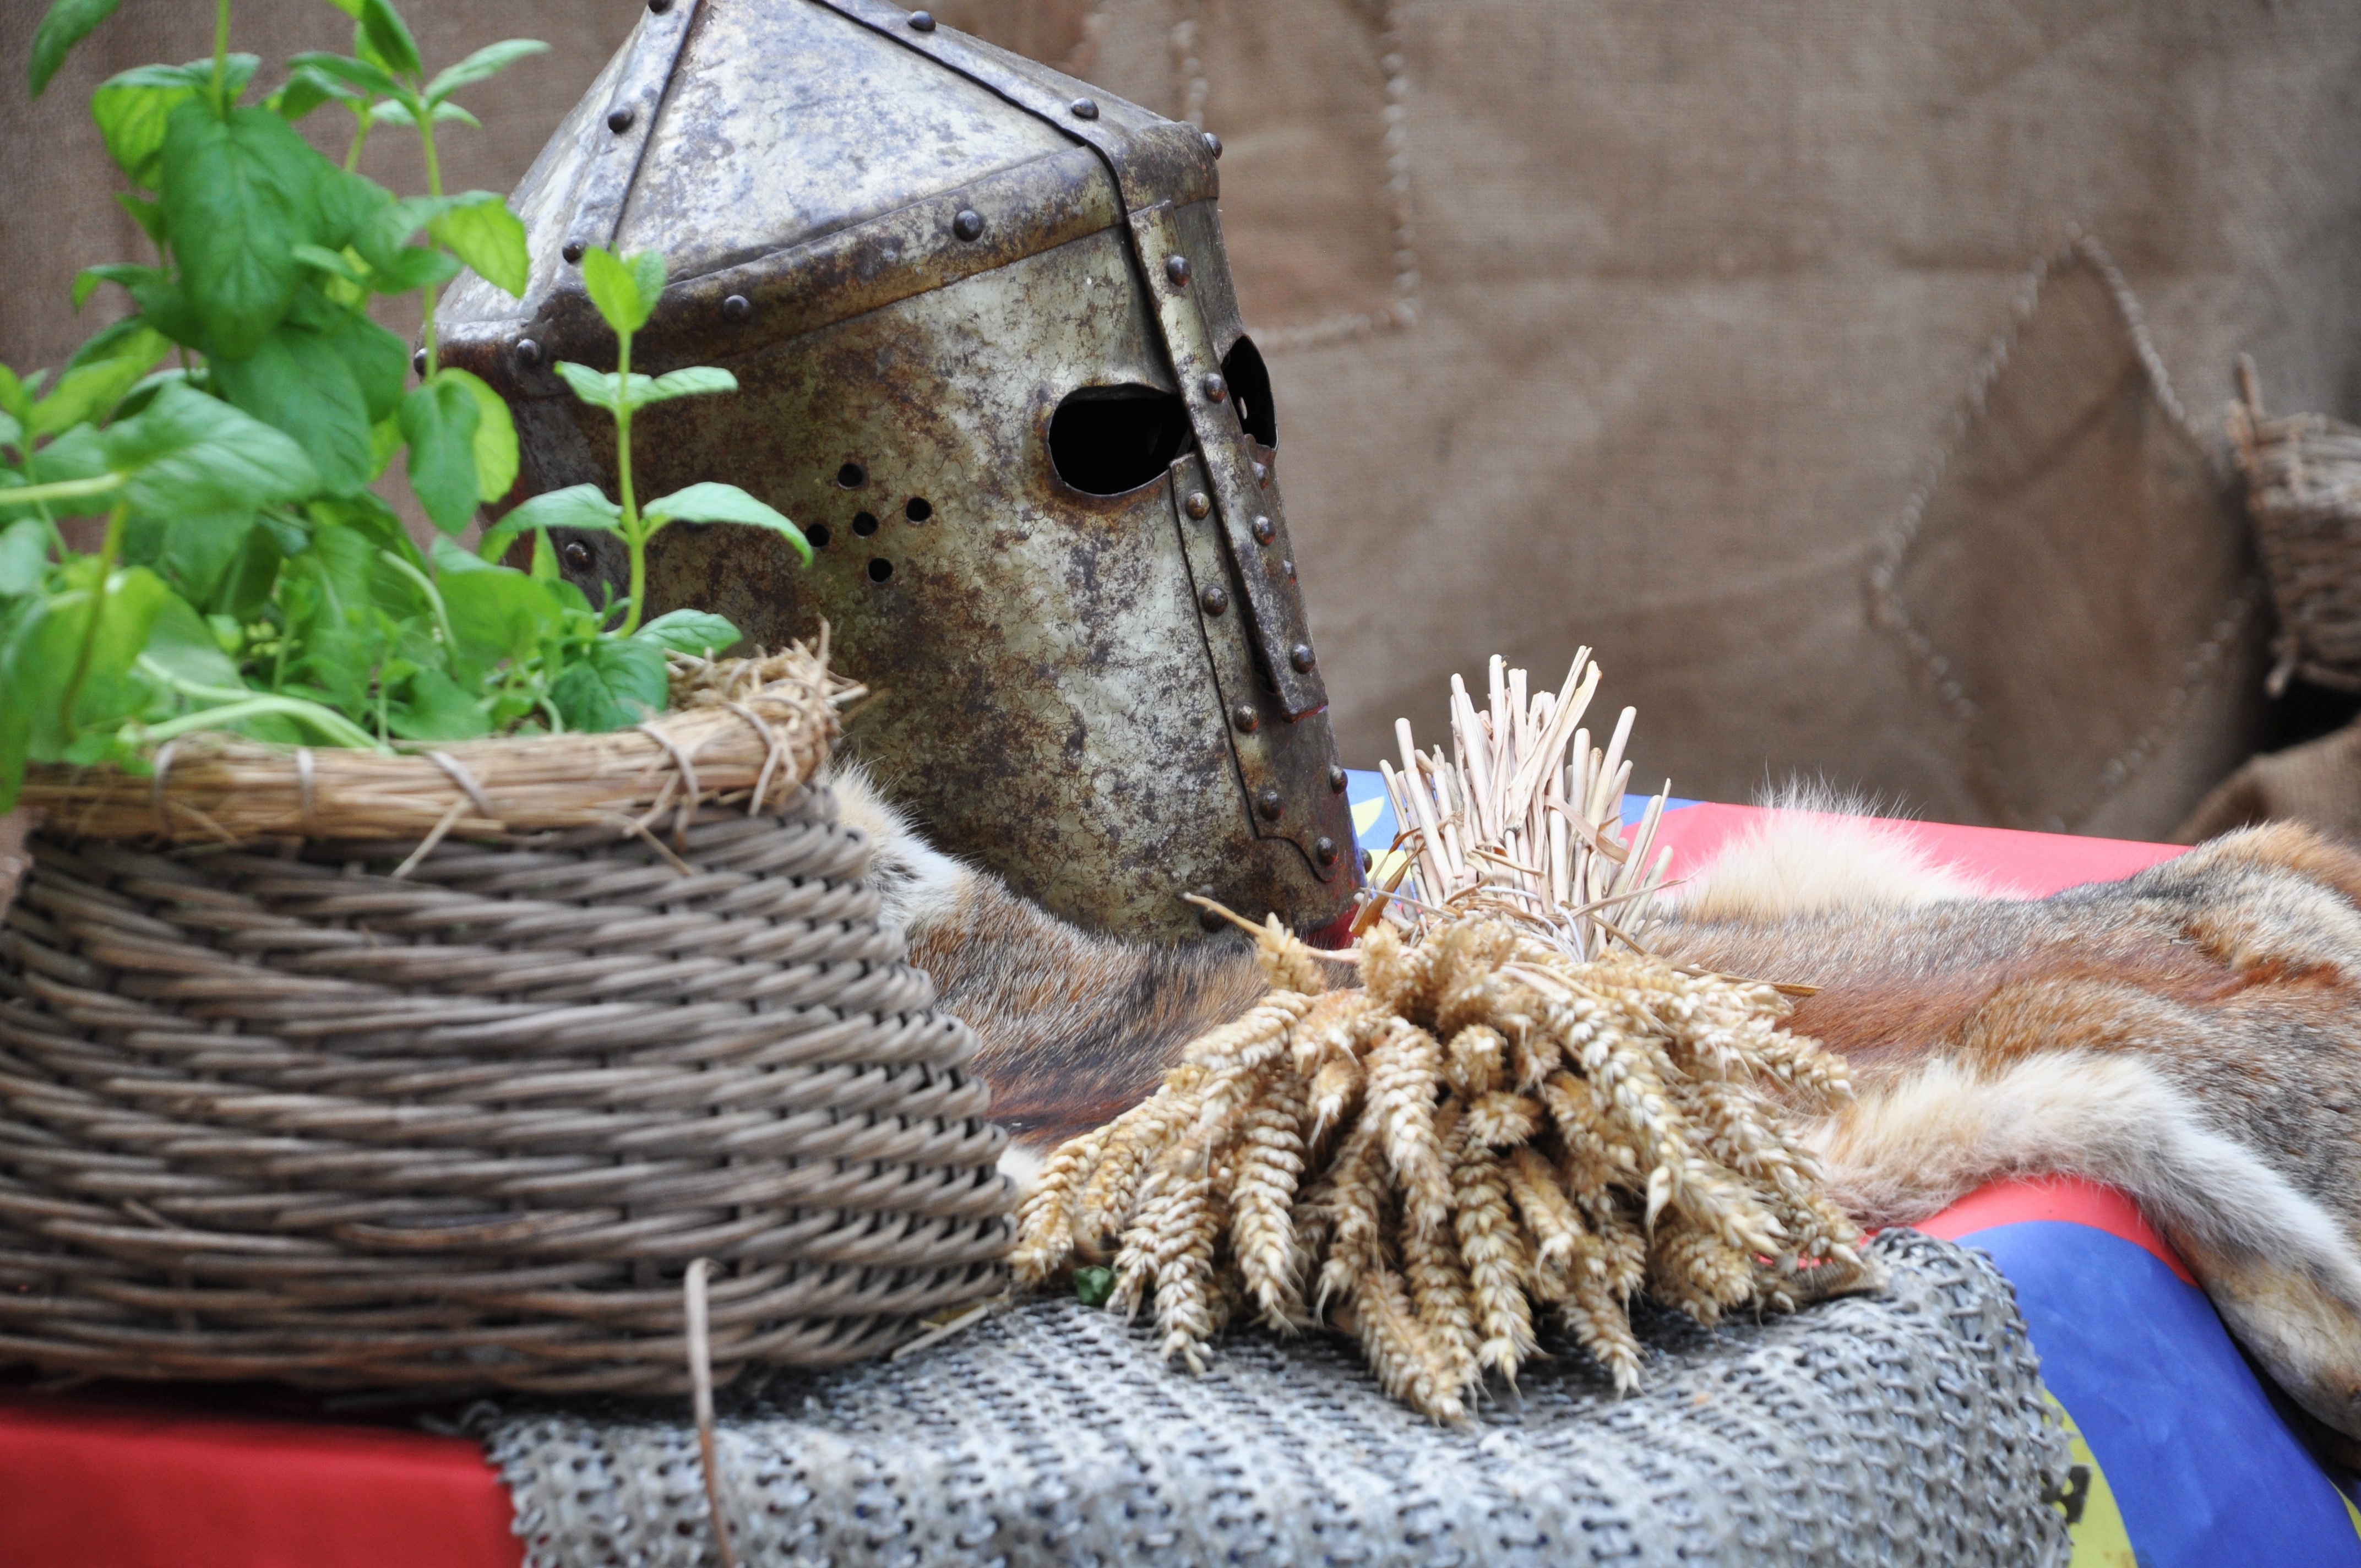
flower, france, food, sword, christmas decoration, medieval, art, festival, helmet, knight, weapons, shield, guard, middle ages, combat, armor, medieval festival, chivalry, gisors, knight armor, mesh side, side of mesh, animal skin, france history, templars, knights templar